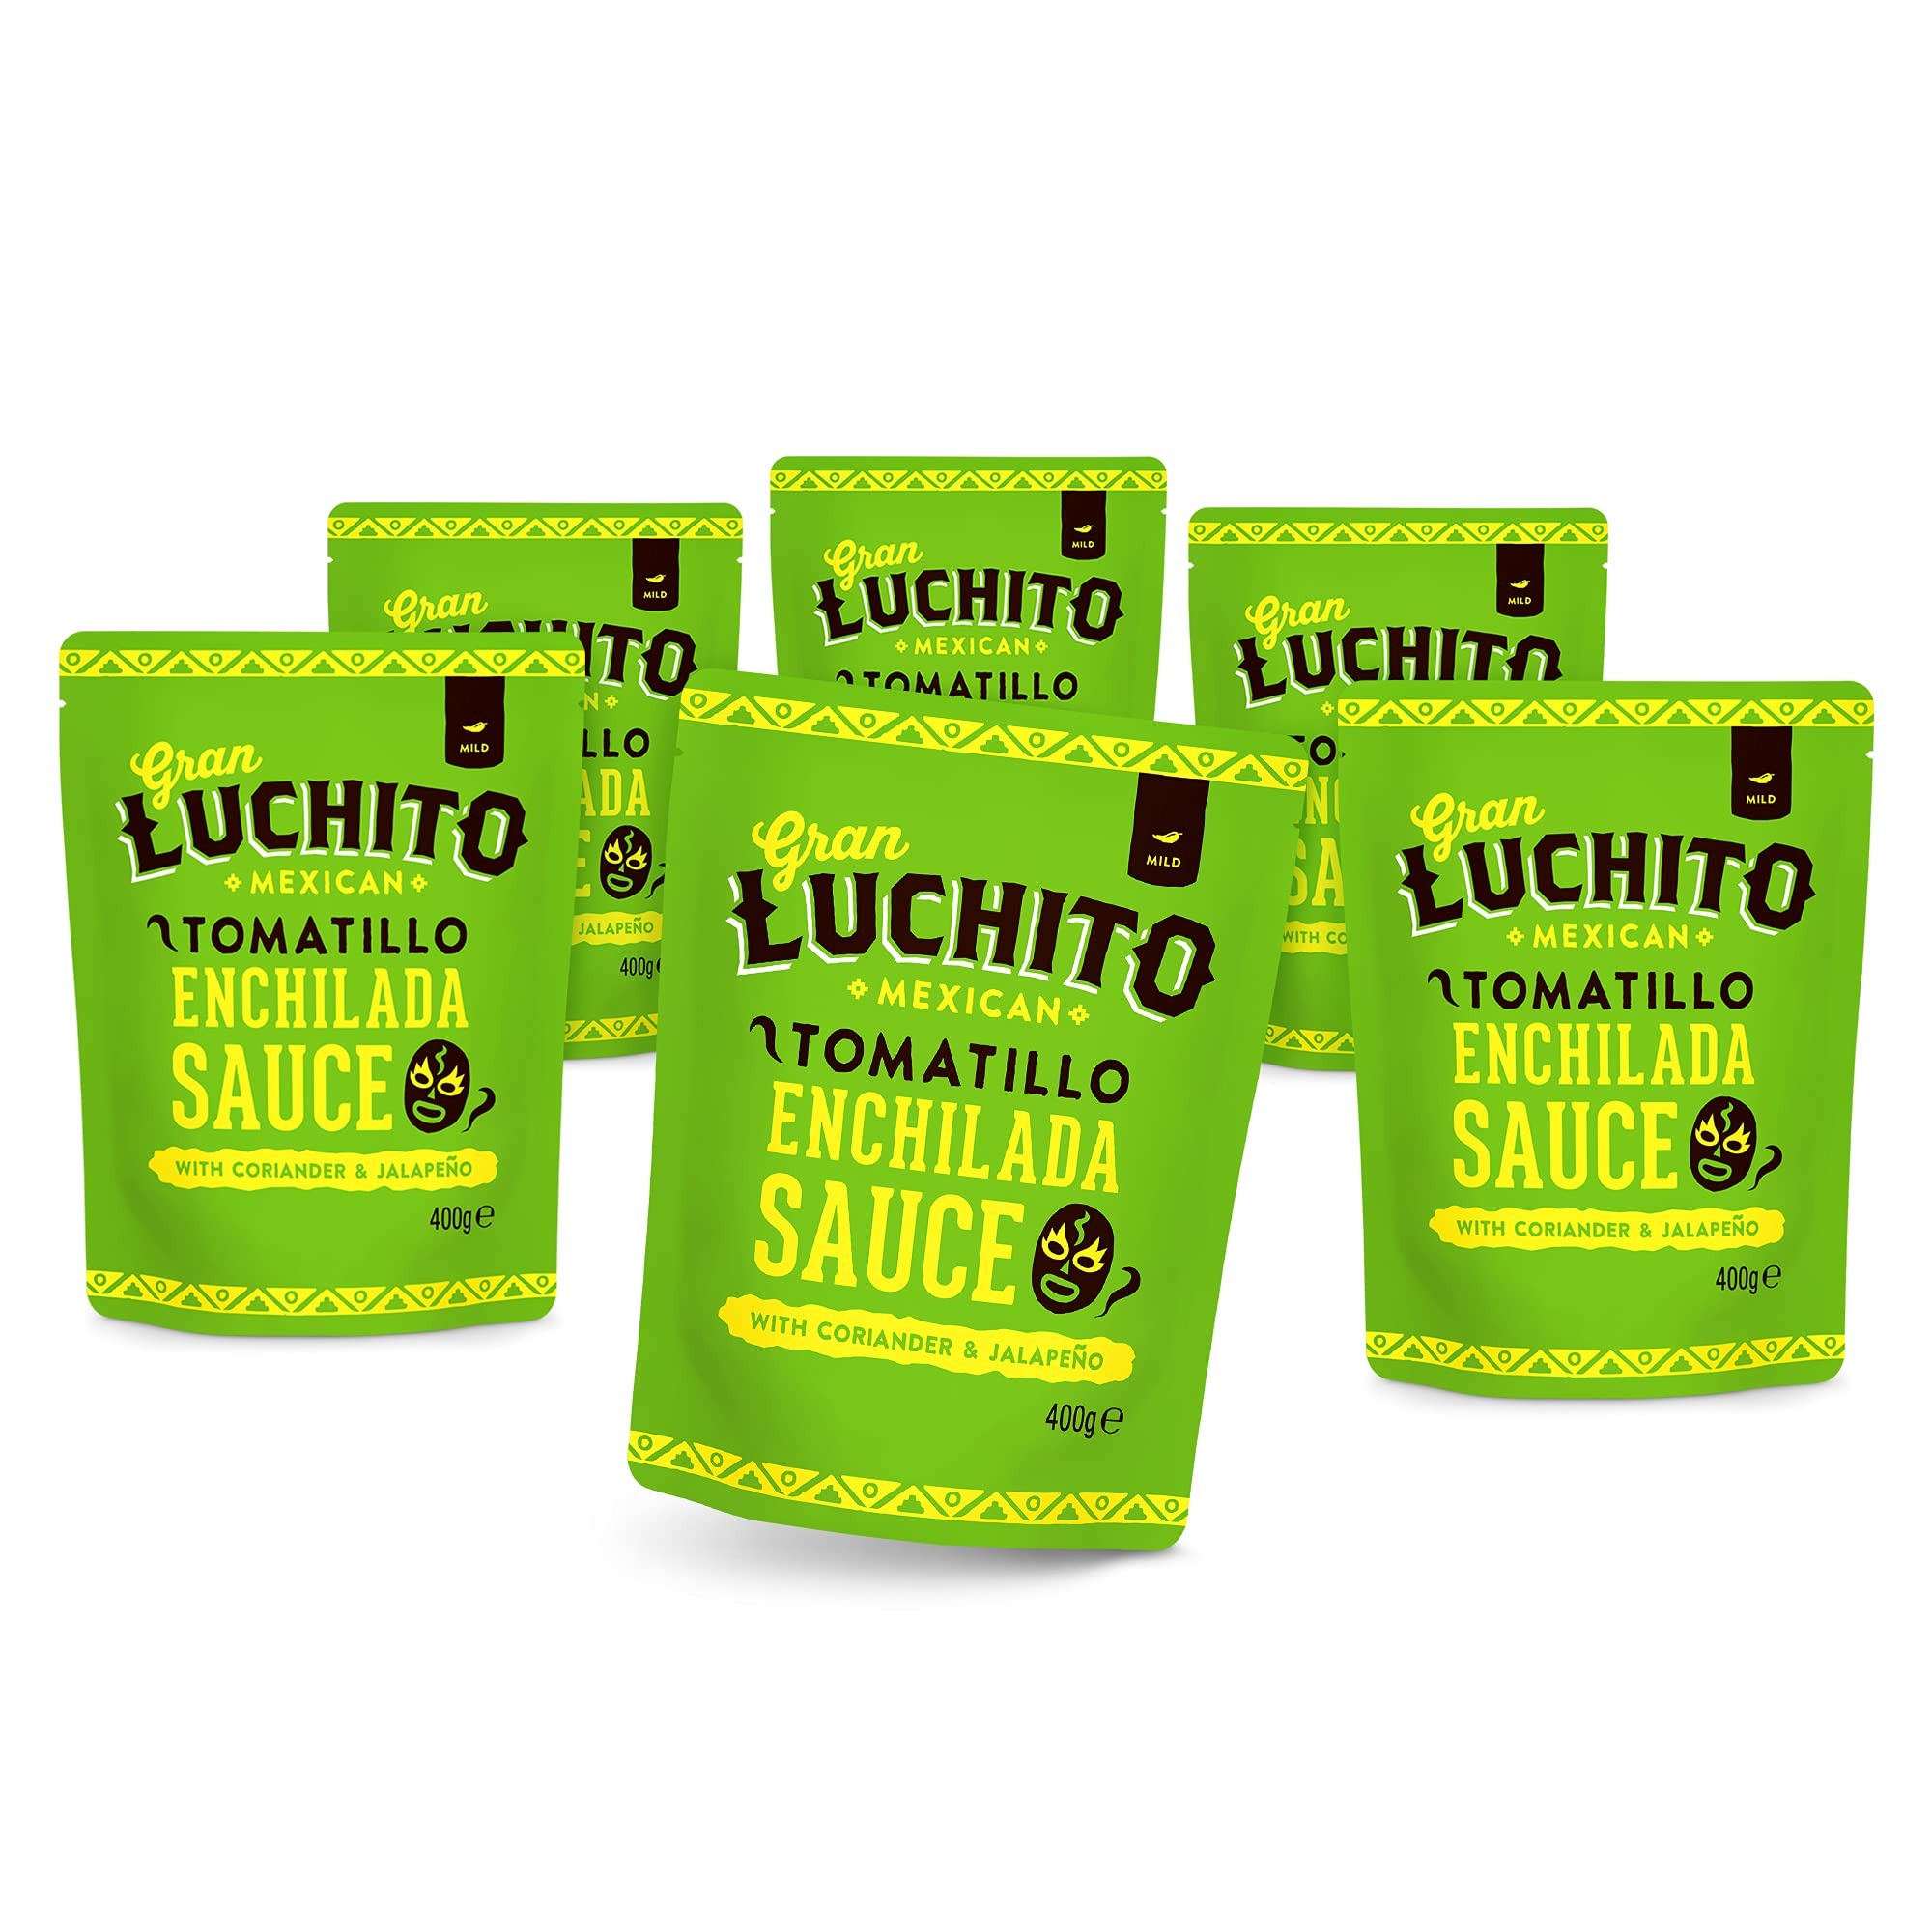
Item Name: Gran Luchito Mexican Green Tomatillo Enchilada Sauce 14oz (Pack of Six)
Value: 14.0
Unit: Ounce

Price: 36.425